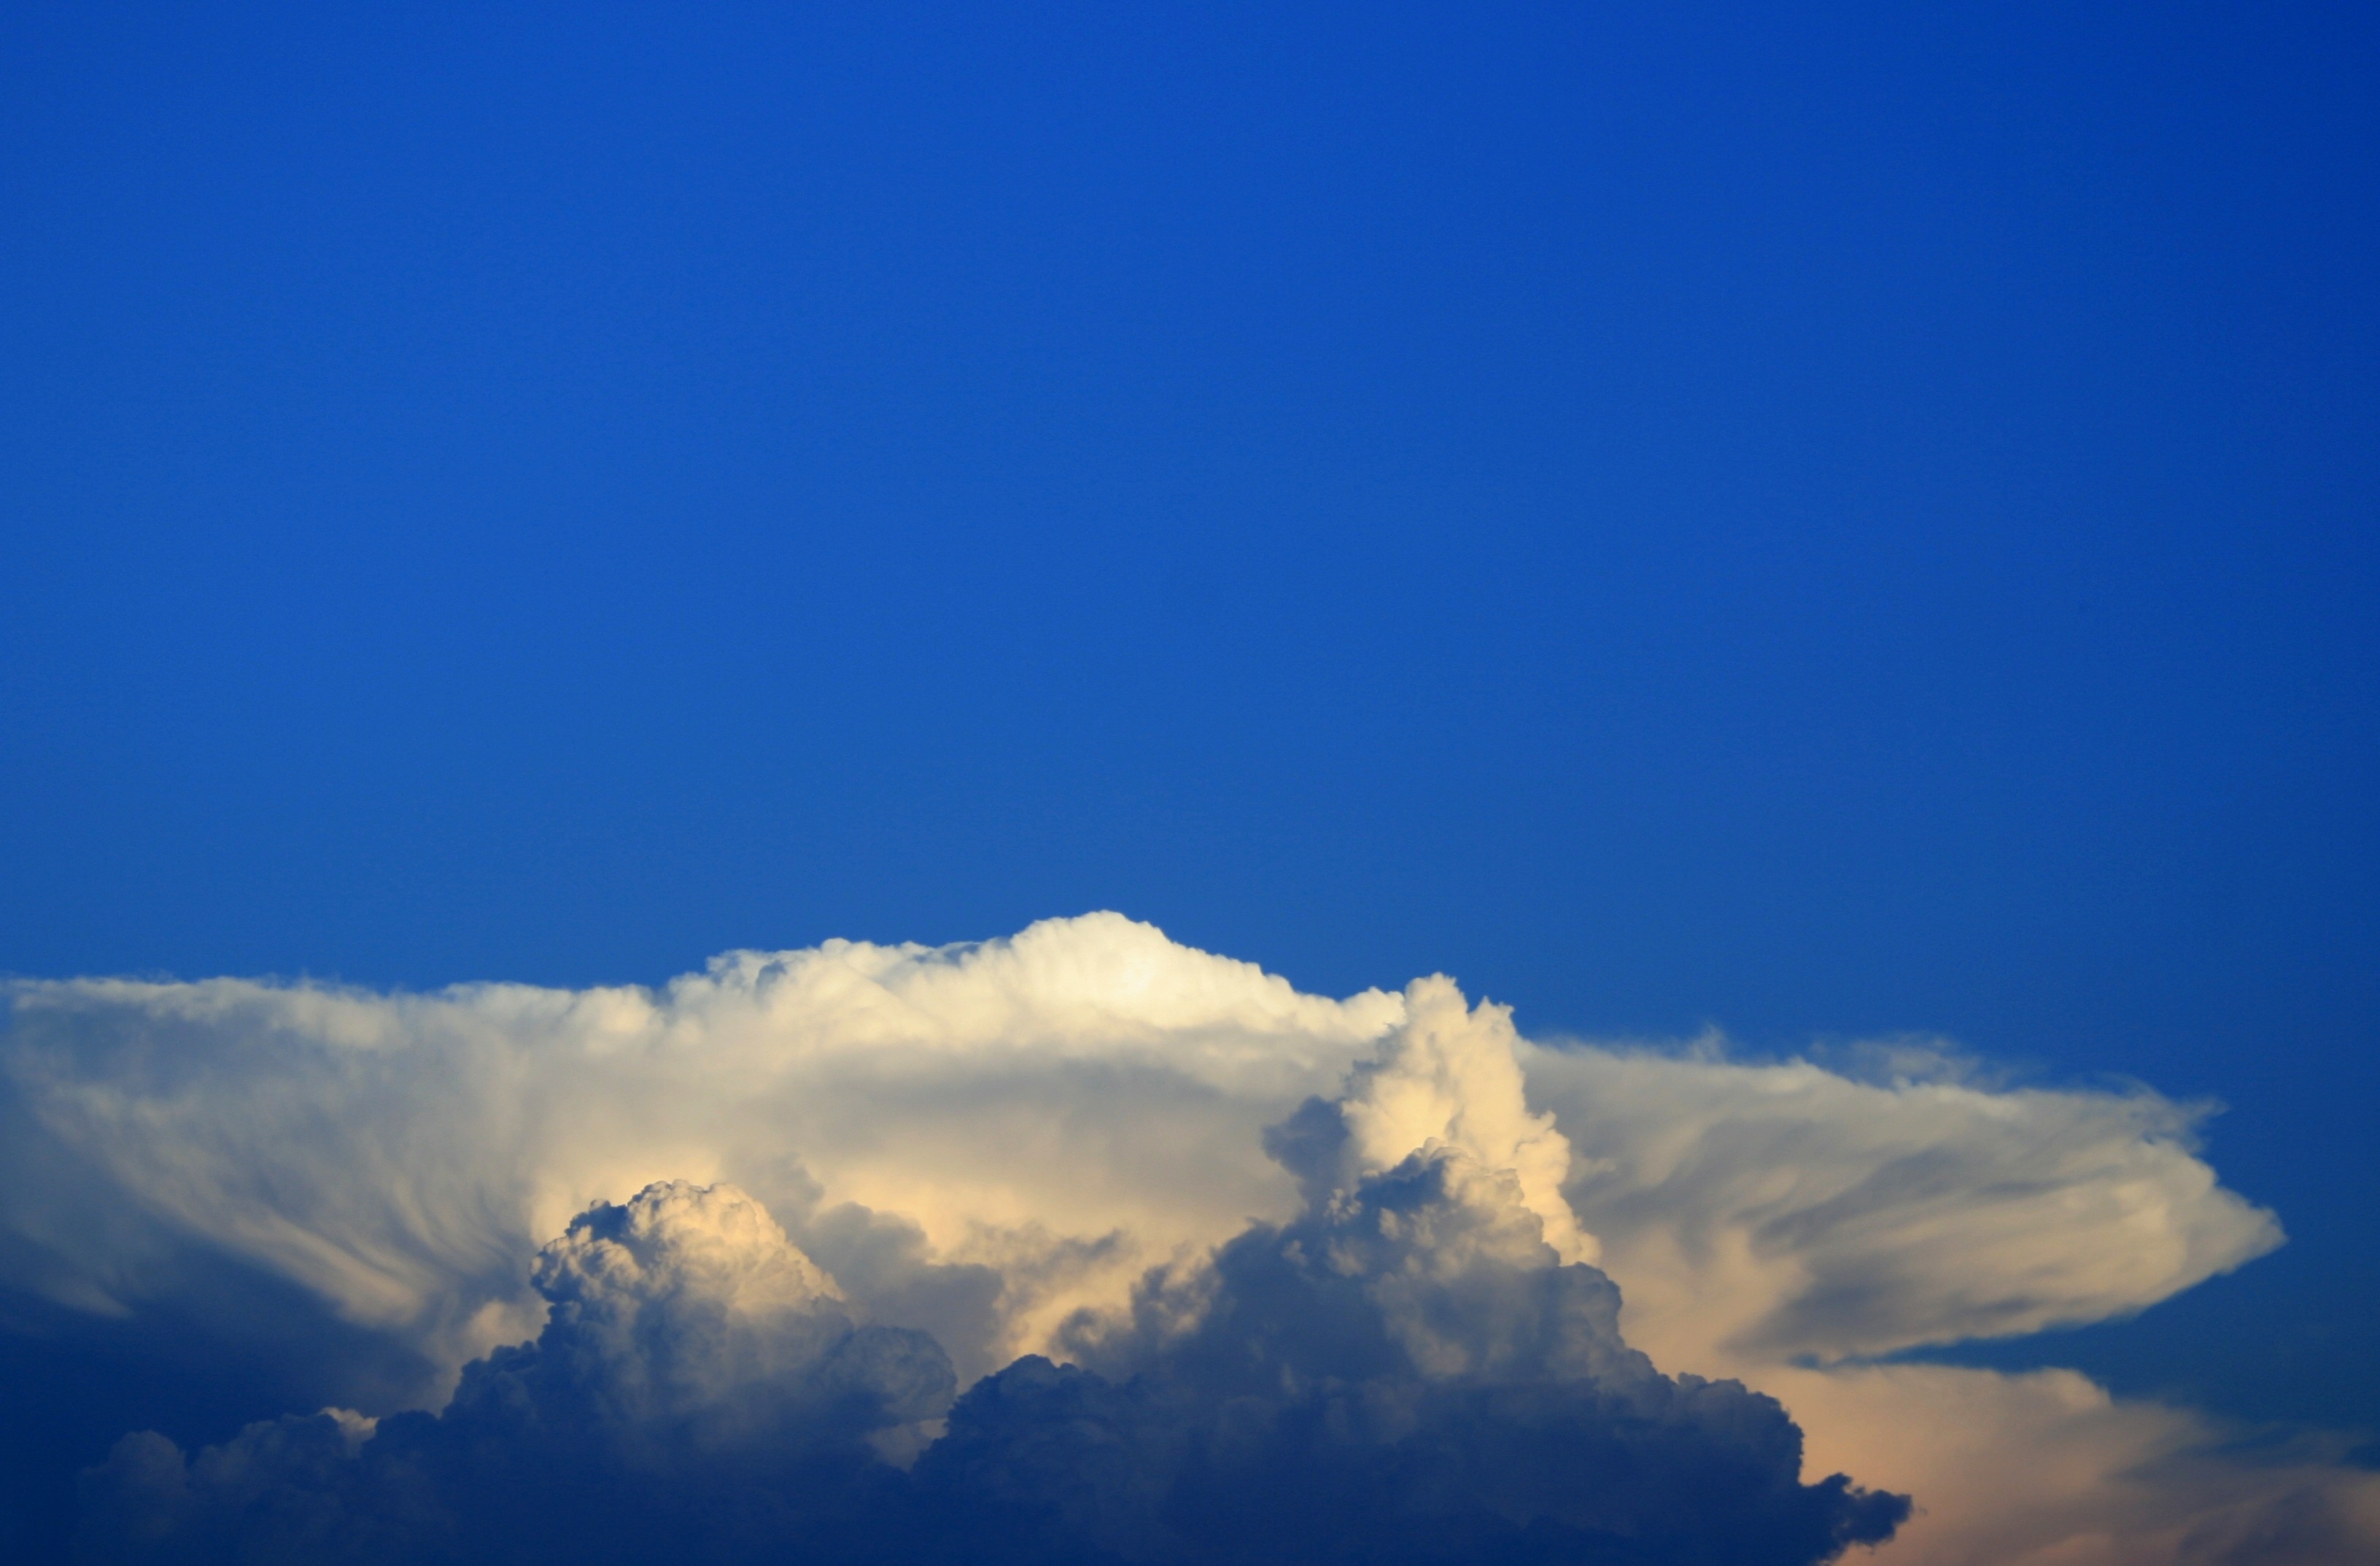
horizon, mountain, cloud, sky, white, sunlight, dawn, atmosphere, dusk, cumulus, peaked, blue, dense, clouds, background, flat, foreground, meteorological phenomenon, heaped, shadowed, atmosphere of earth, anvil shaped